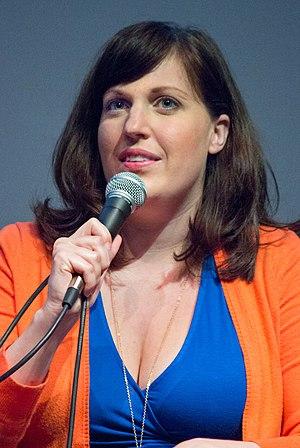
Cet article présente les dix épisodes de la première saison de la série télévisée américaine Fargo.